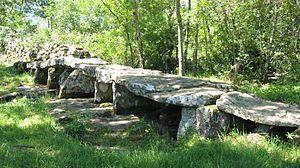
Pont mégalithique de Lablachère
Lablachère est une commune française, située dans le département de l'Ardèche en région Auvergne-Rhône-Alpes.